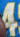
Number: 4